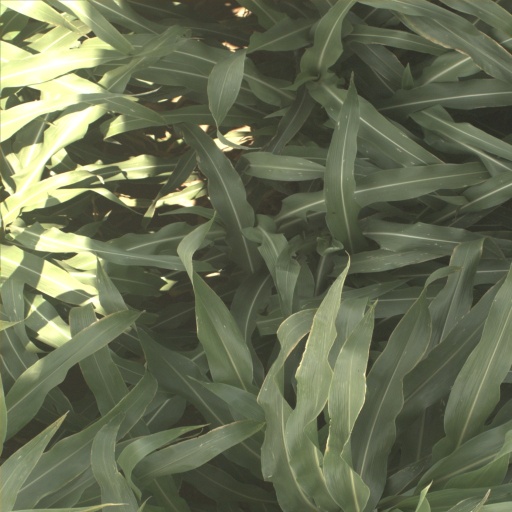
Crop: sorghum